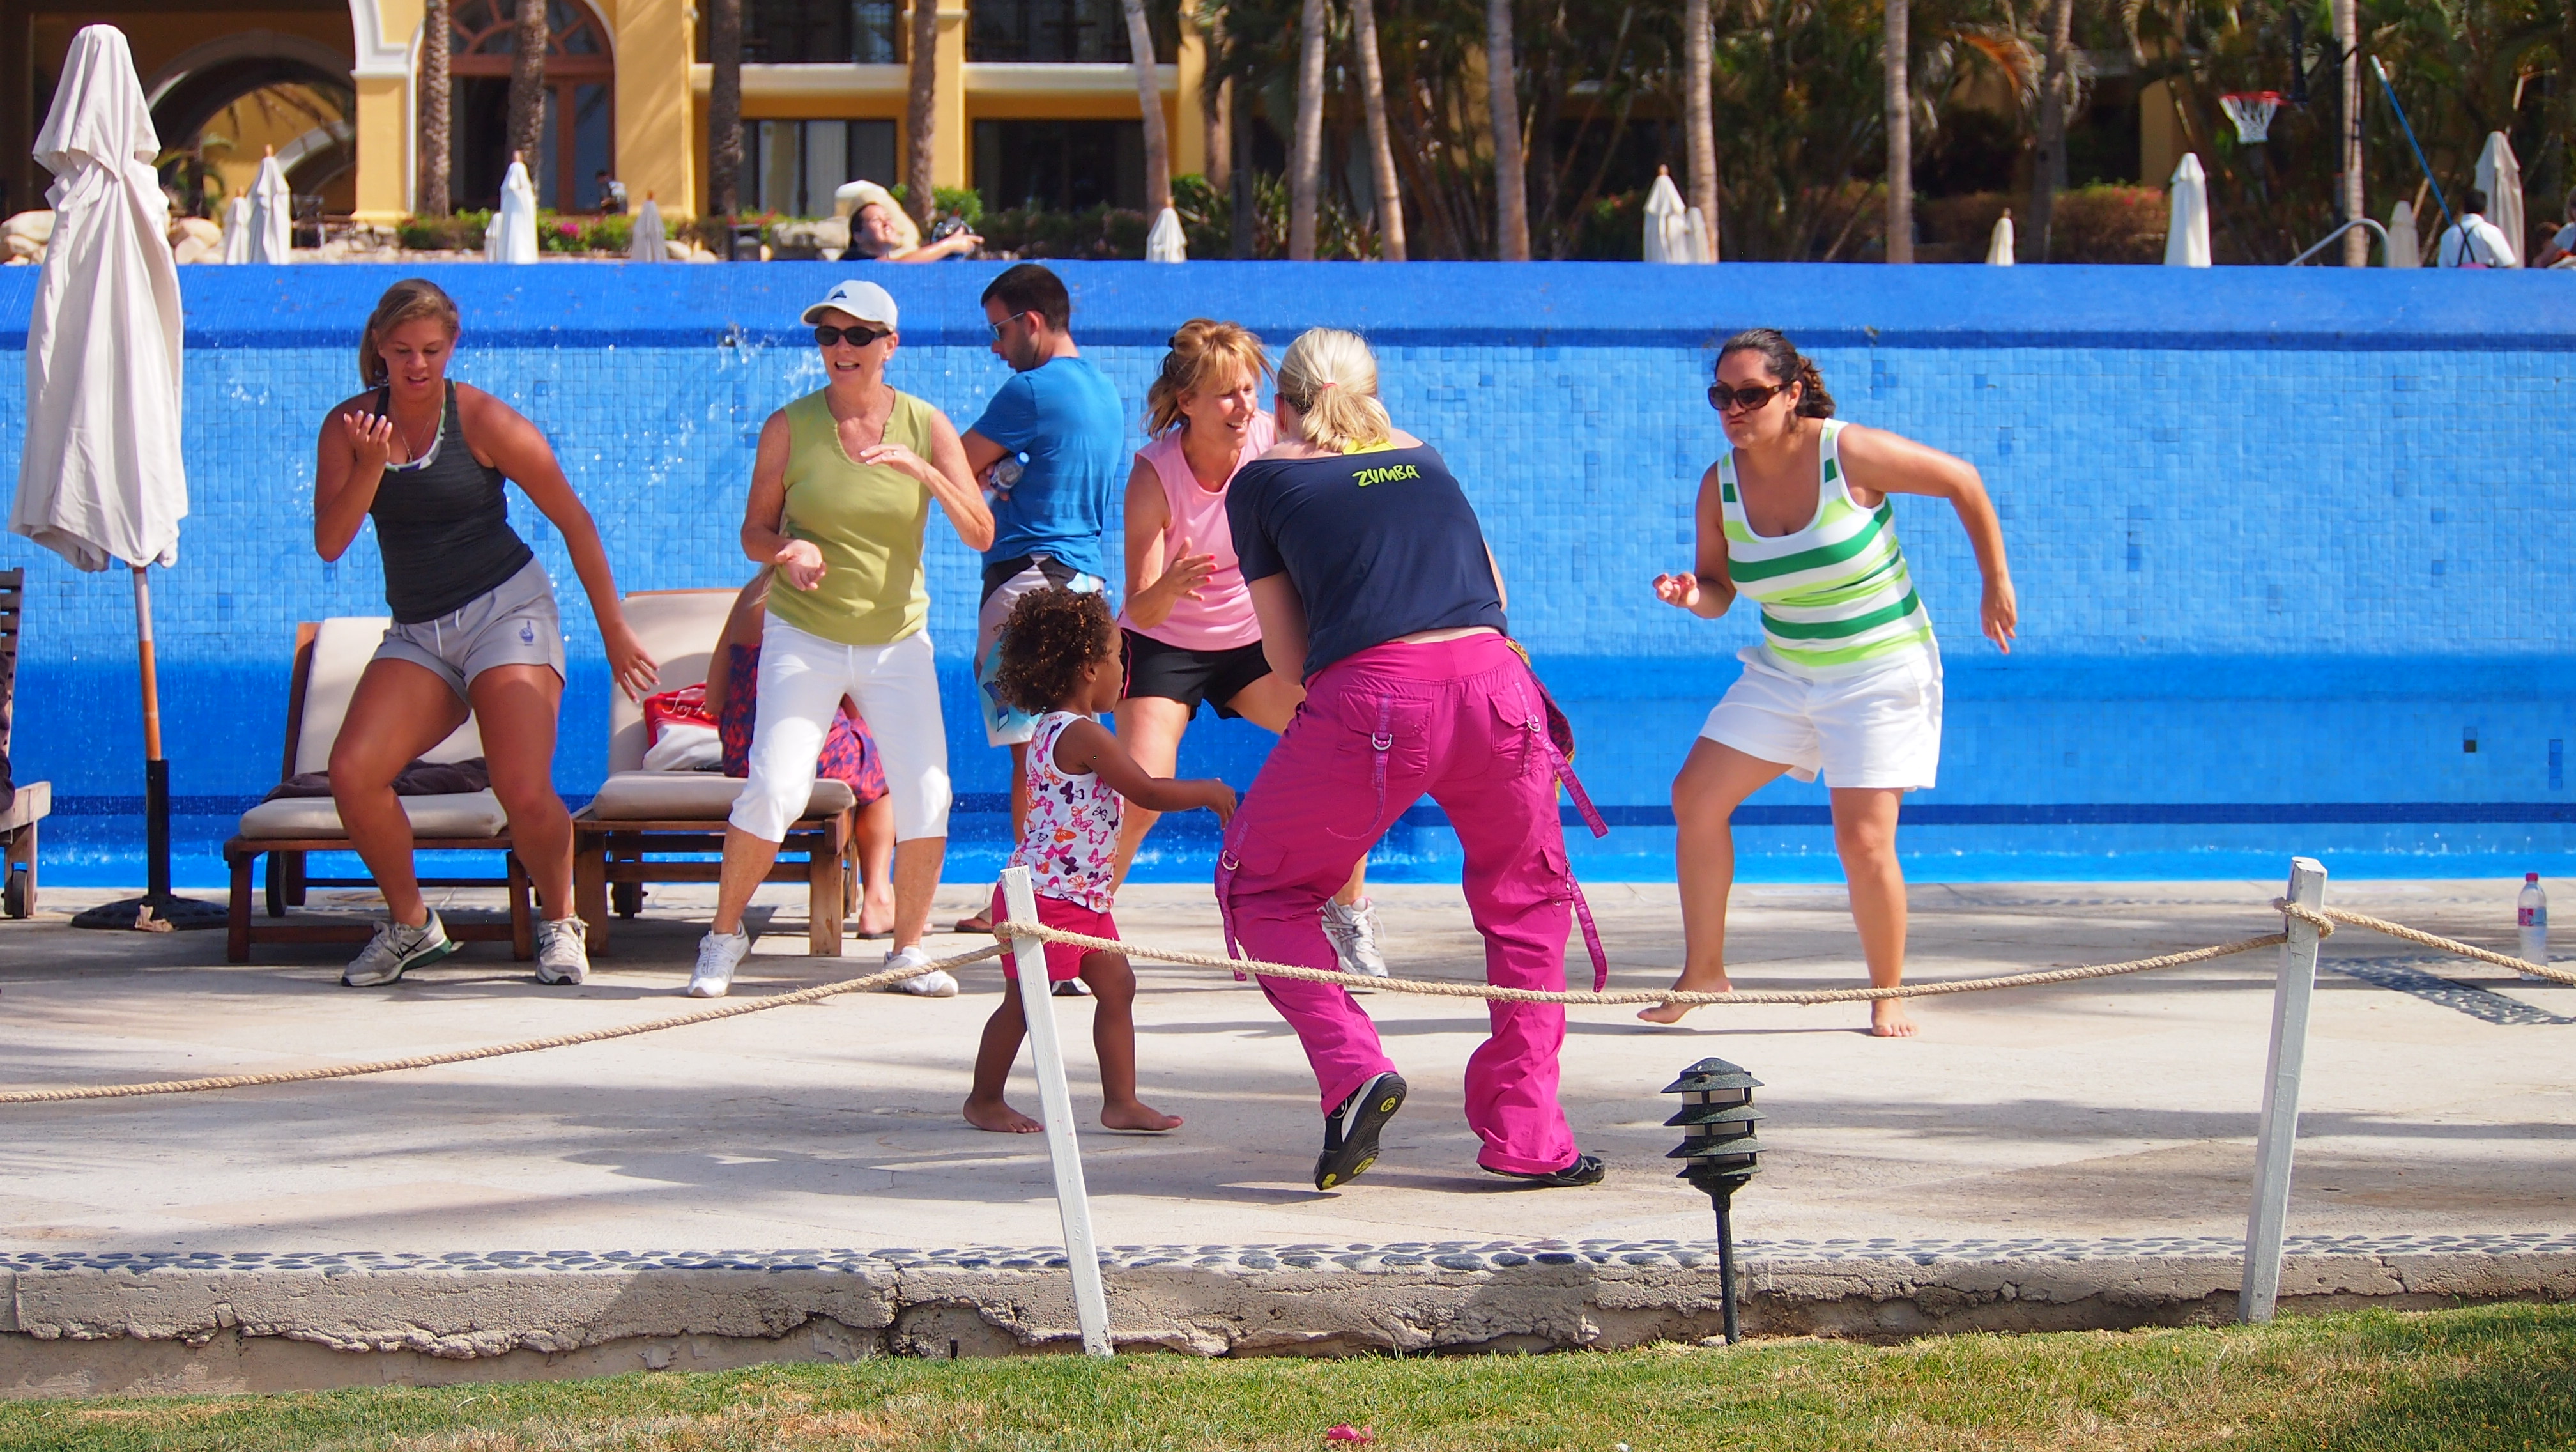
beach, water, sand, vacation, trip, family, creativecommons, fun, san, sports, mexico, los, dreamsresortspa, cabos, cabo, lucas, endurance sports